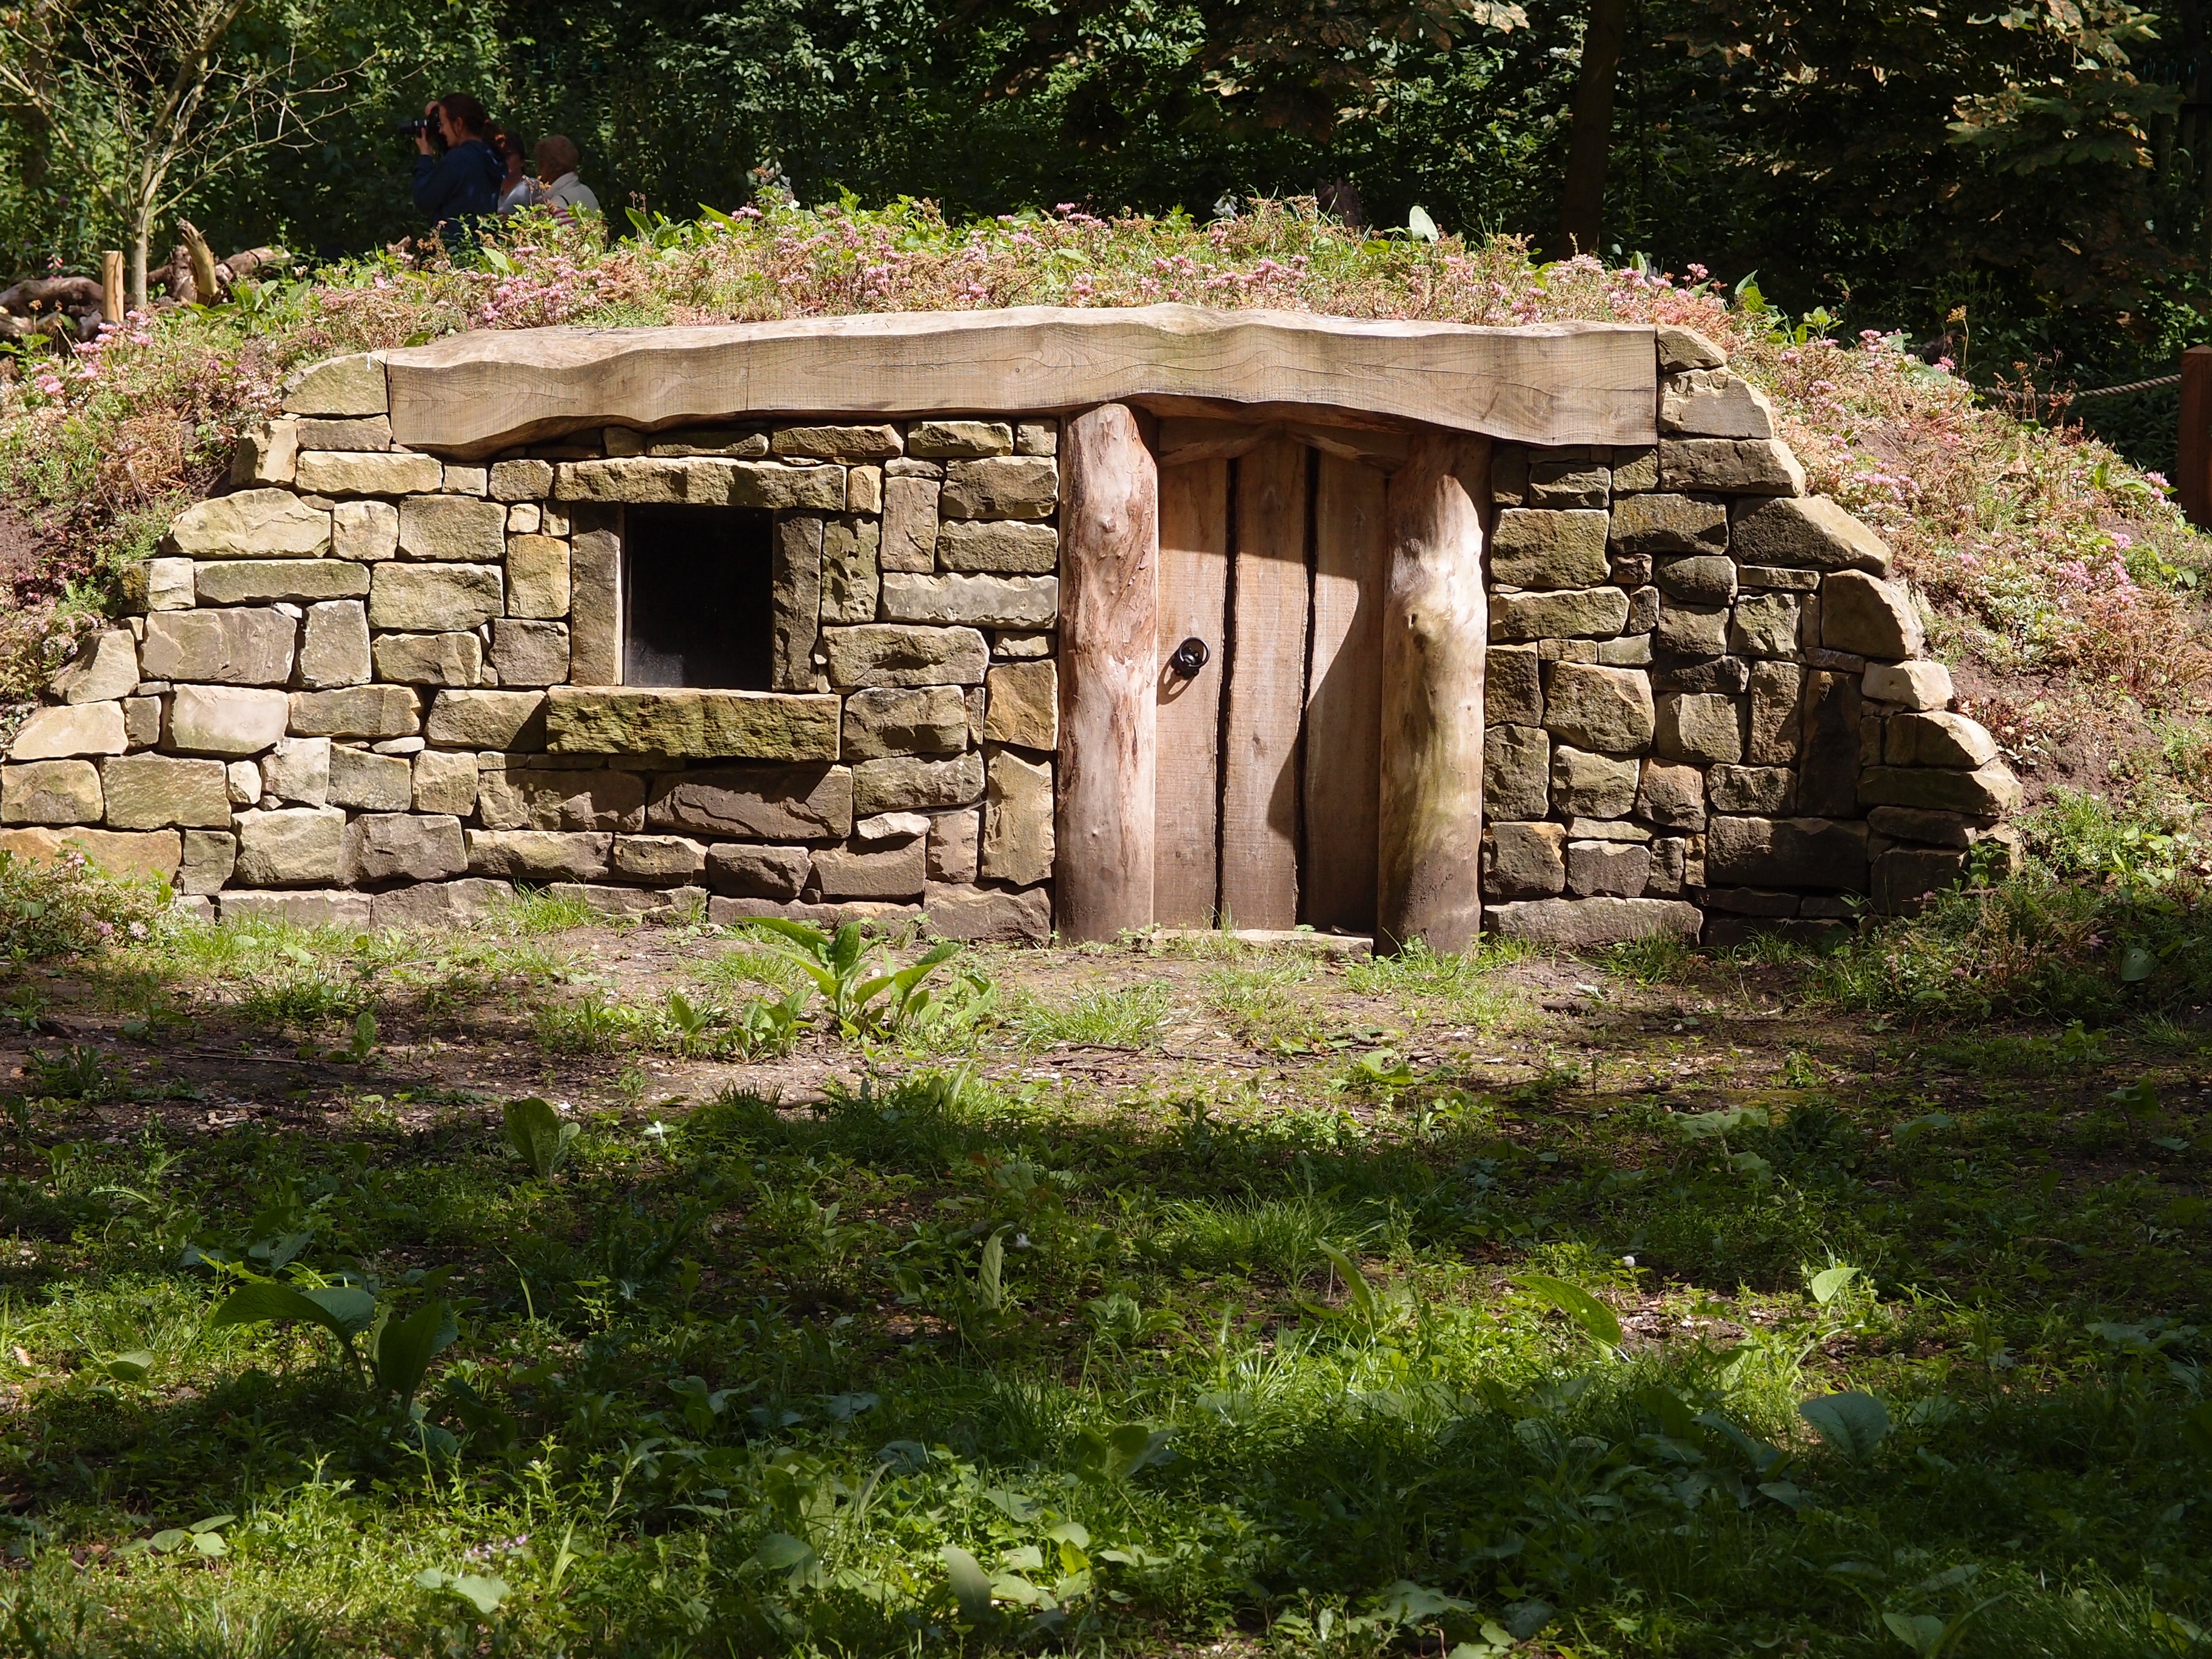
grass, wood, house, building, shed, summer, hut, village, shack, green, cottage, natural, park, ruins, log cabin, rural area, ancient history, outdoor structure, wildlife shelter, drystone